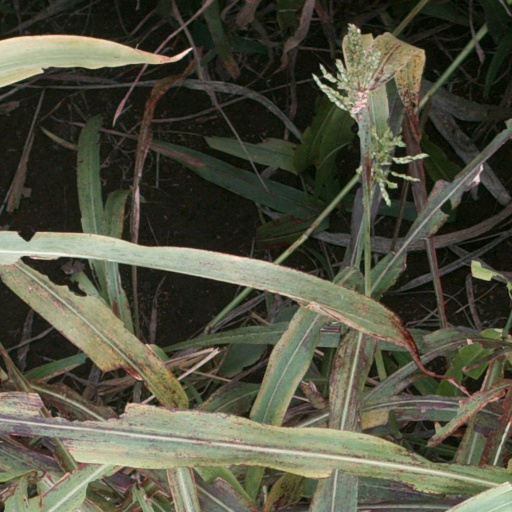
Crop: sorghum